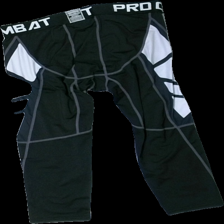
View: back
Type: Shorts
Category: Men
Brand: Not in the list
Brand text on label: Excercise EPRO
Colors: Black, White
Material: 100% polyester
Cut: Regular, Tight
Size: S
Season: All
Trend: Sports
Price range: 50-100
Recommended usage: Reuse